Val-d'Oise's 6th constituency

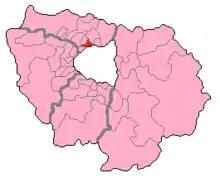
Val-d'Oise's 6th Constituency shown within Île-de-France

The 6th constituency of Val-d'Oise is a French legislative constituency in the Val-d'Oise "département". It is currently represented by Gabrielle Cathala of La France Insoumise.